Mogadishu riots of July 1989

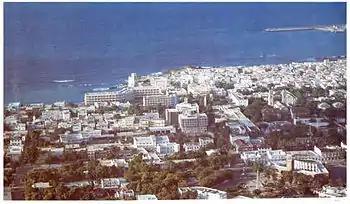
Mogadishu in the 1980's

The Mogadishu riots of July 1989 (Somali: "Jimcaha Madoow", 'Black Friday') were a series of violent events that took place in the capital city of Somalia on 14 and 15 July 1989. A significant event in modern Somali history, the riot and killings that followed were the first serious violence Mogadishu had seen and preluded the approaching Somali Civil War. The event was sparked by the assassination of Roman Catholic Bishop of Mogadishu Salvatore Colombo and the subsequent arrest of several Muslim religious leaders by the Barre regime.